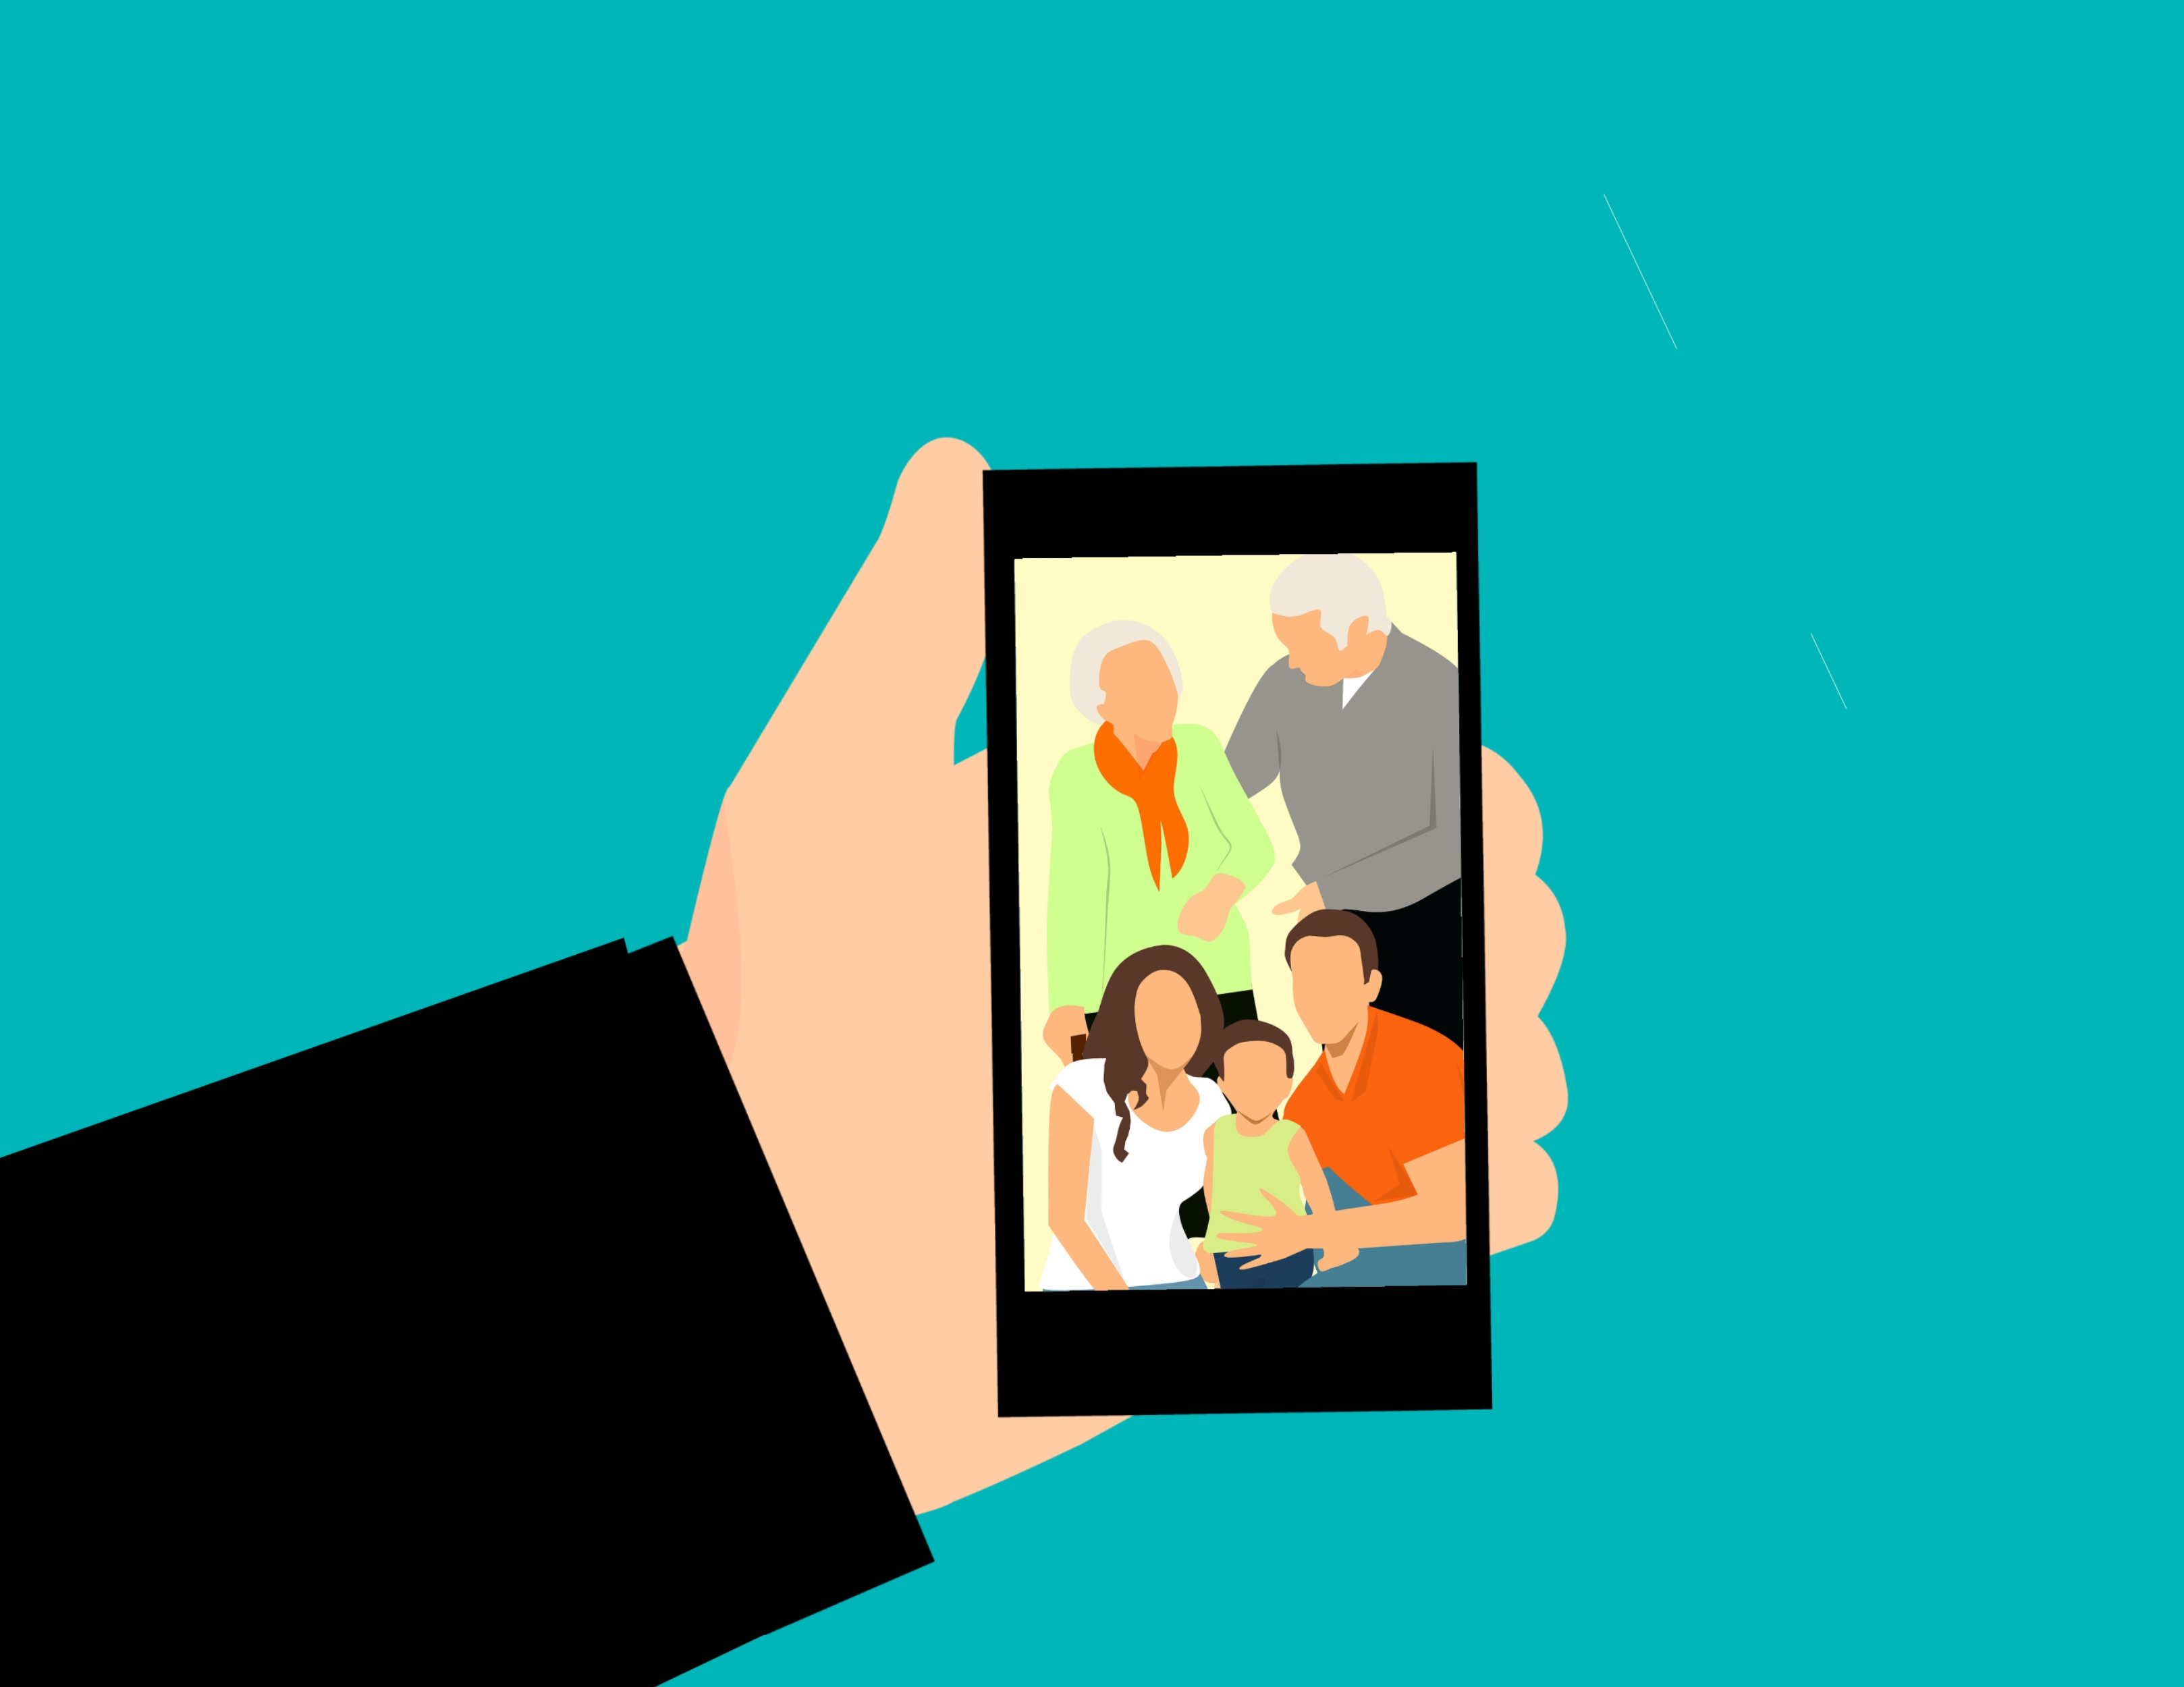
video, conference, call, online, 5g, phone, screen, video call, technology, people, smart, family, network, together, man, internet, gathering, application, discussion, relatives, communication, remotely, connection, contact, cartoon, illustration, art, Animated cartoon, animation, graphic design, room, clip art, graphics, fictional character, child, gesture, fiction